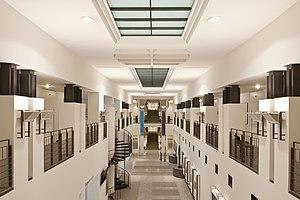
Le Conservatoire de Lausanne est une école de musique classique à Lausanne, en Suisse.
La Haute École de Musique de Lausanne est une institution d’enseignement professionnel supérieur de la musique à Lausanne, en Suisse. Elle enseigne la musique classique, le jazz et les musiques actuelles.